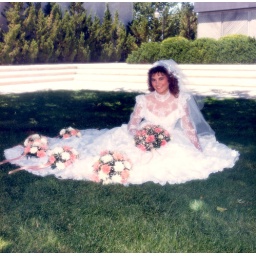
The Bride is not sitting on the grass. She is sitting on a white sheet. The sheet is then tucked under her dress.